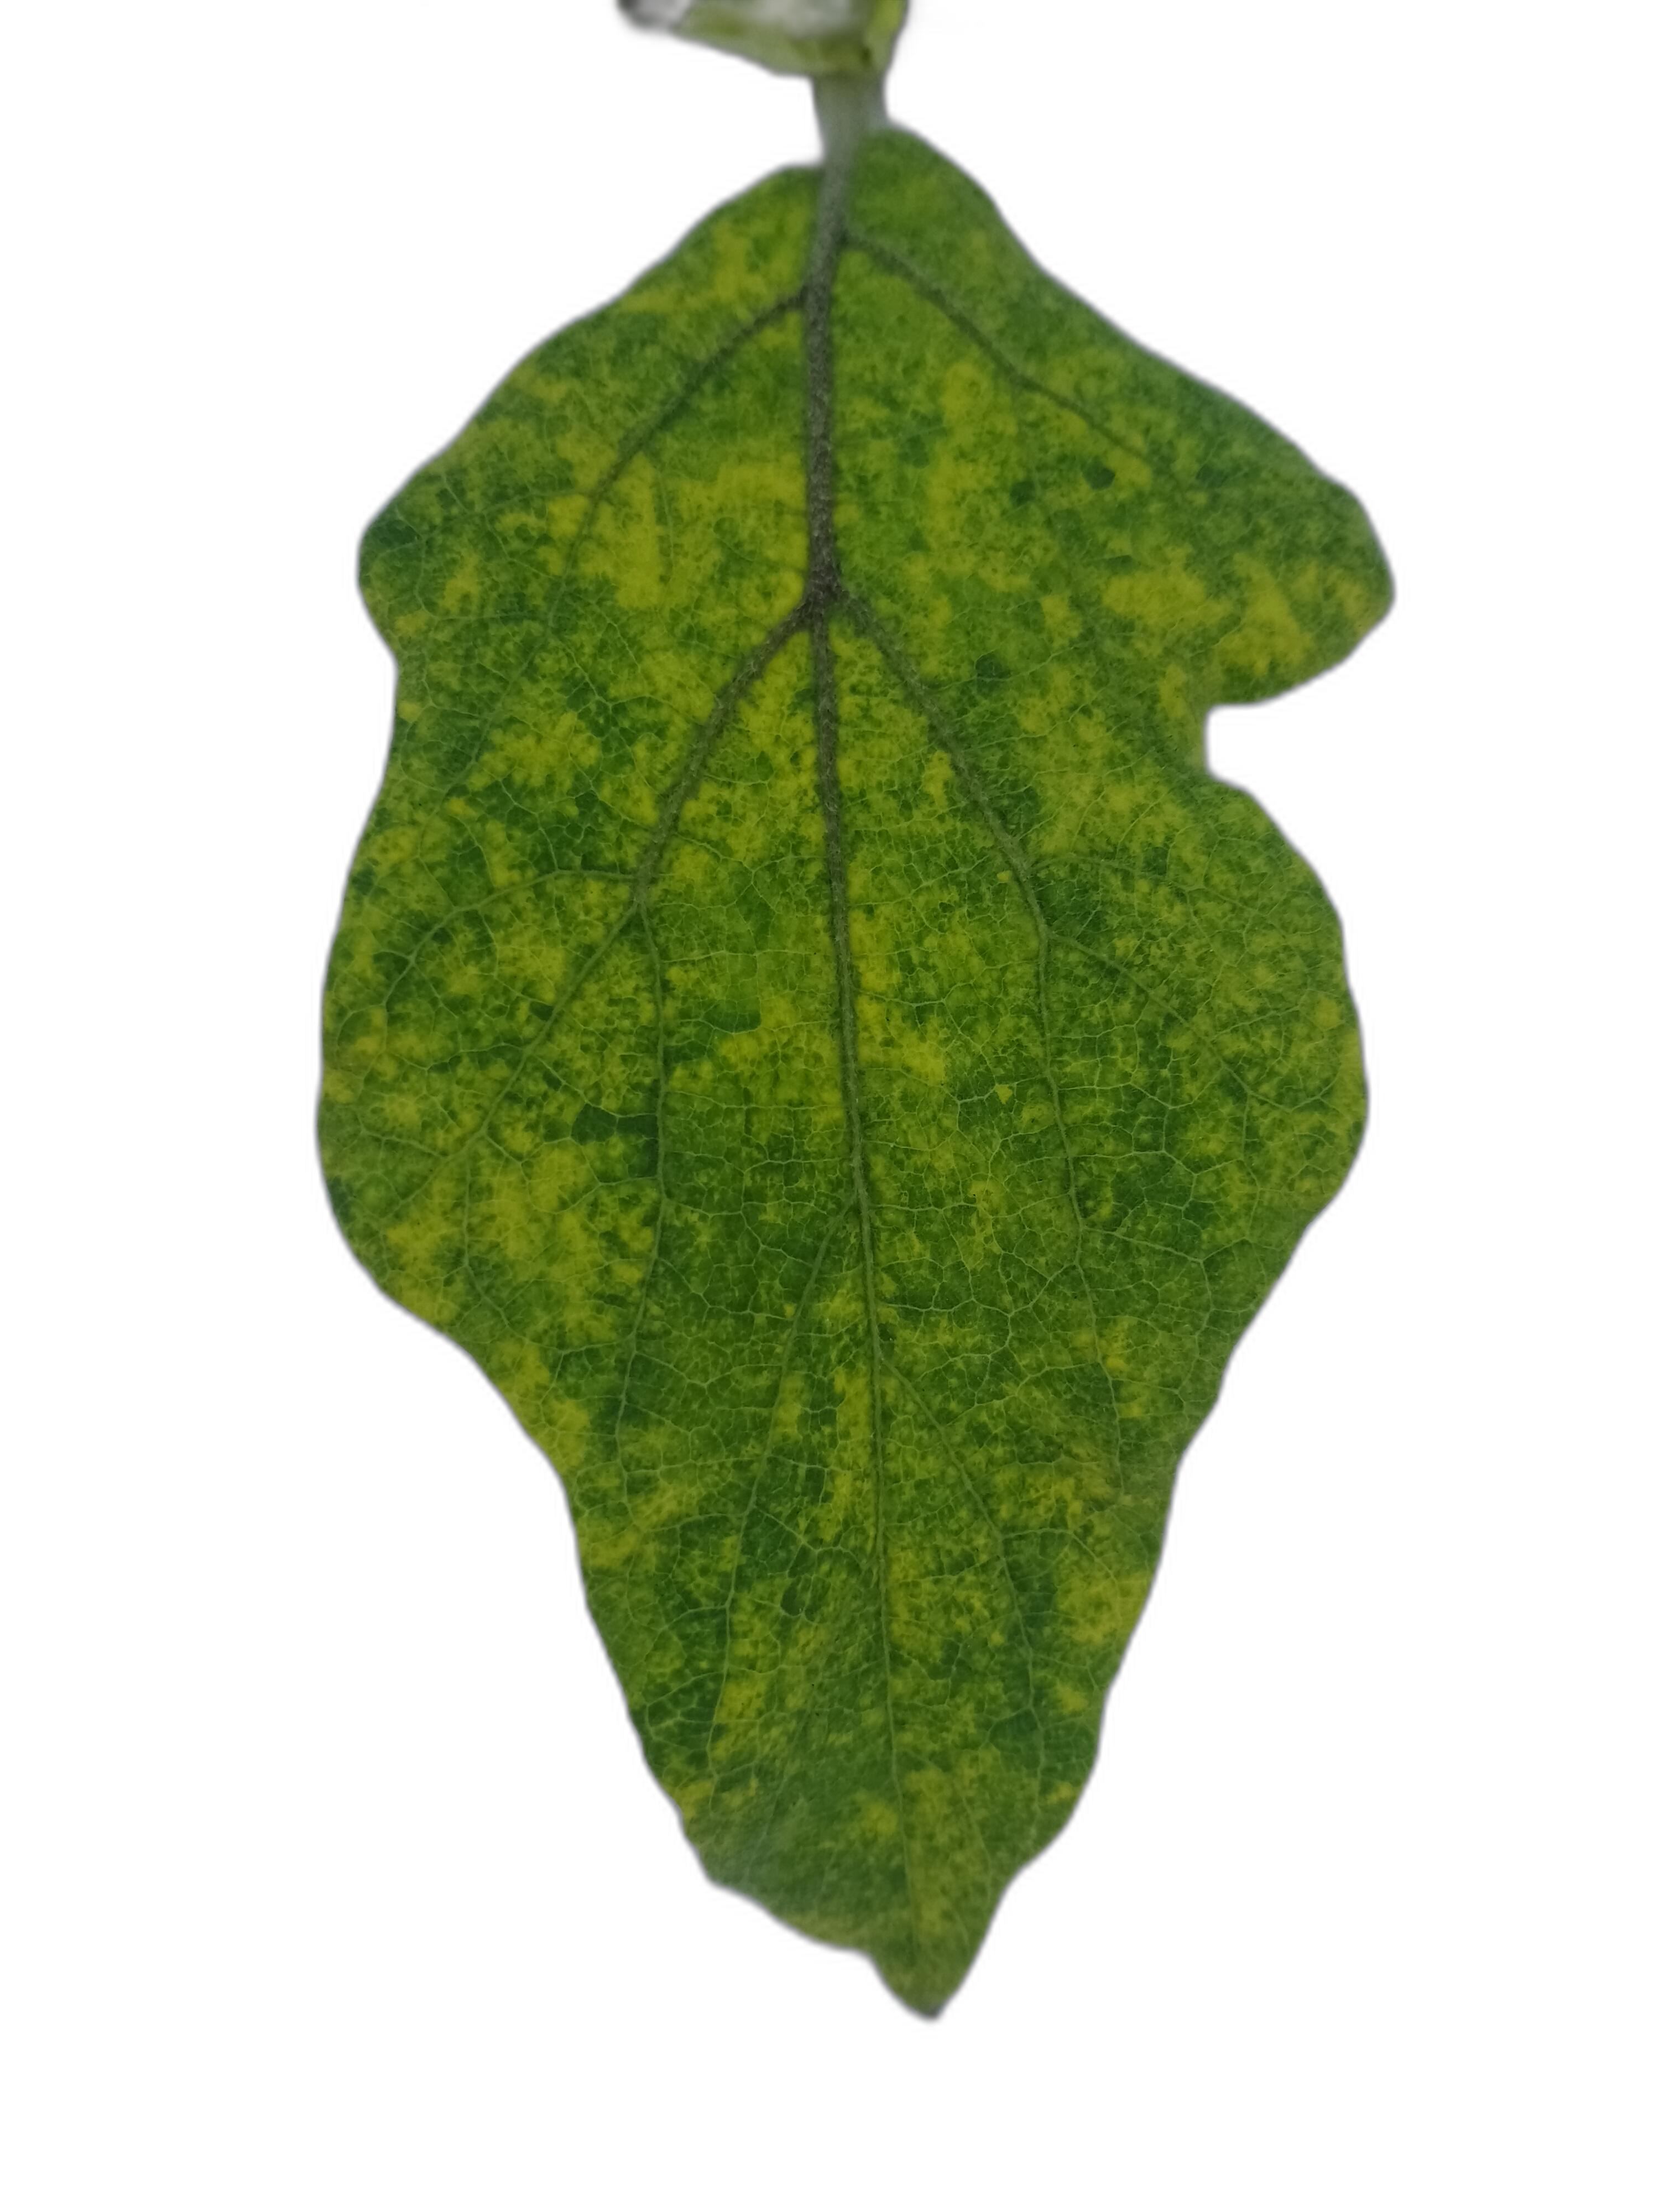
Label: Mosaic Virus Disease